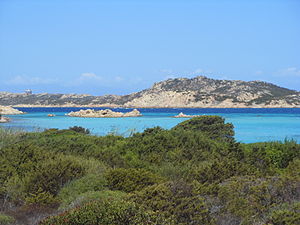
Nationalpark Arkipelag La Maddalena / Galleri
Nationalpark Arkipelag La Maddalena. eller på italiensk Arcipelago di La Maddalena National Park er en nationalpark der omfatter det meste af øgruppen Arkipelag La Maddalena ud for nordkysten af Sardinien i Italien. Parken blev etableret 1. april 1994 og omfatter et areal på 201,46 km² med 180 kilometer kyst. Området omfatter alle øer i kommunen La Maddalena. Øgruppen omfatter ud over hovedøen La Maddalena med hovedbyen La Maddalena, seks andre større øer: Caprera, Spargi, Santo Stefano, Santa Maria, Budelli og Razzoli. Kun Maddalena, Caprera og S. Stefano er beboede.